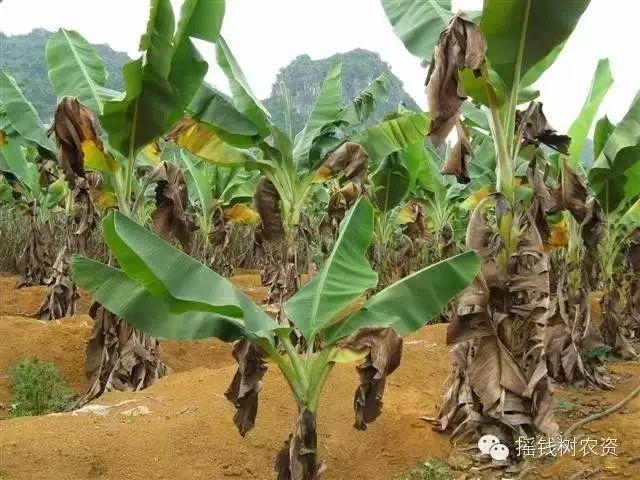
Plant: Banana
Disease: banana panama disease